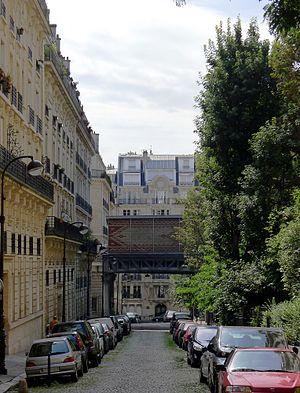
Square Alboni - Paris XVI
Le square Alboni est une voie privée du 16ᵉ arrondissement de Paris, en France.